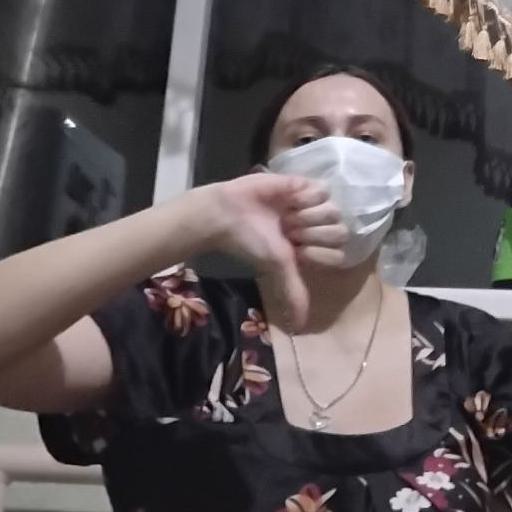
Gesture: dislike